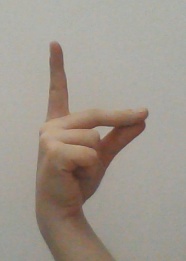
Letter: ta